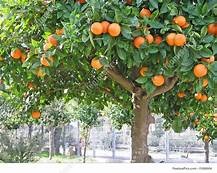
Label: mandarine